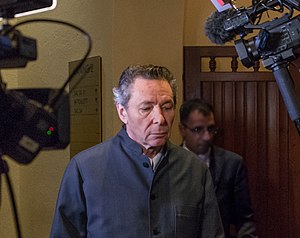
Jean-Claude Arnault
Jean-Claude Arnault er en fransk-svensk fotograf, teaterinstruktør og kunstnerisk leder af kulturscenen Forum i Stockholm. Han er gift med Katarina Frostenson, forhenværende medlem af Svenska Akademien.